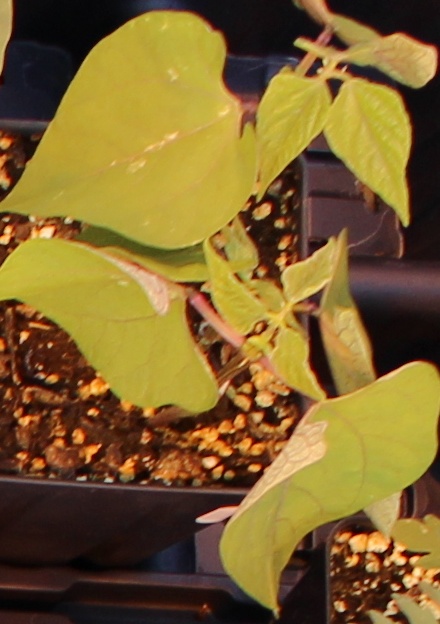
Label: Blackbean